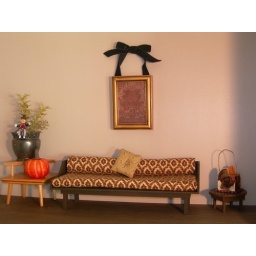
moms couch in house